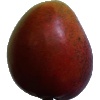
Label: red_mango